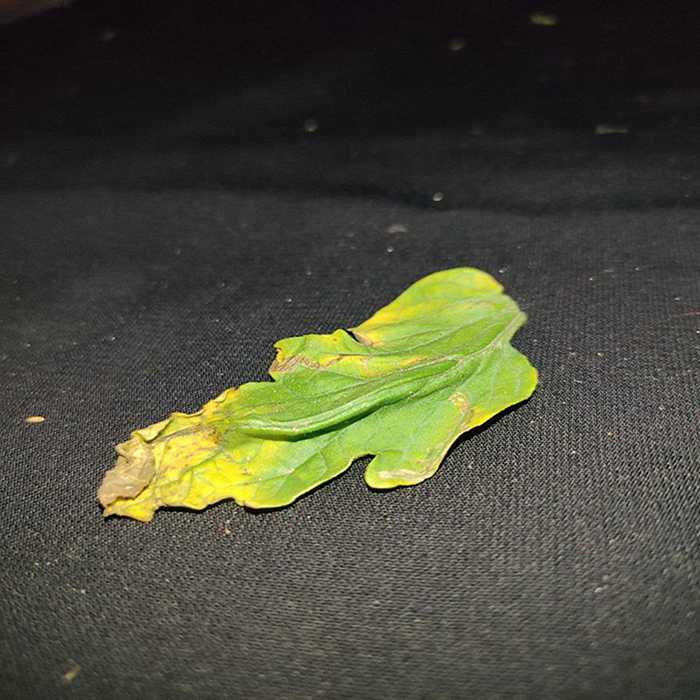
Plant: Tomato
Label: Tomato Bacterial spot